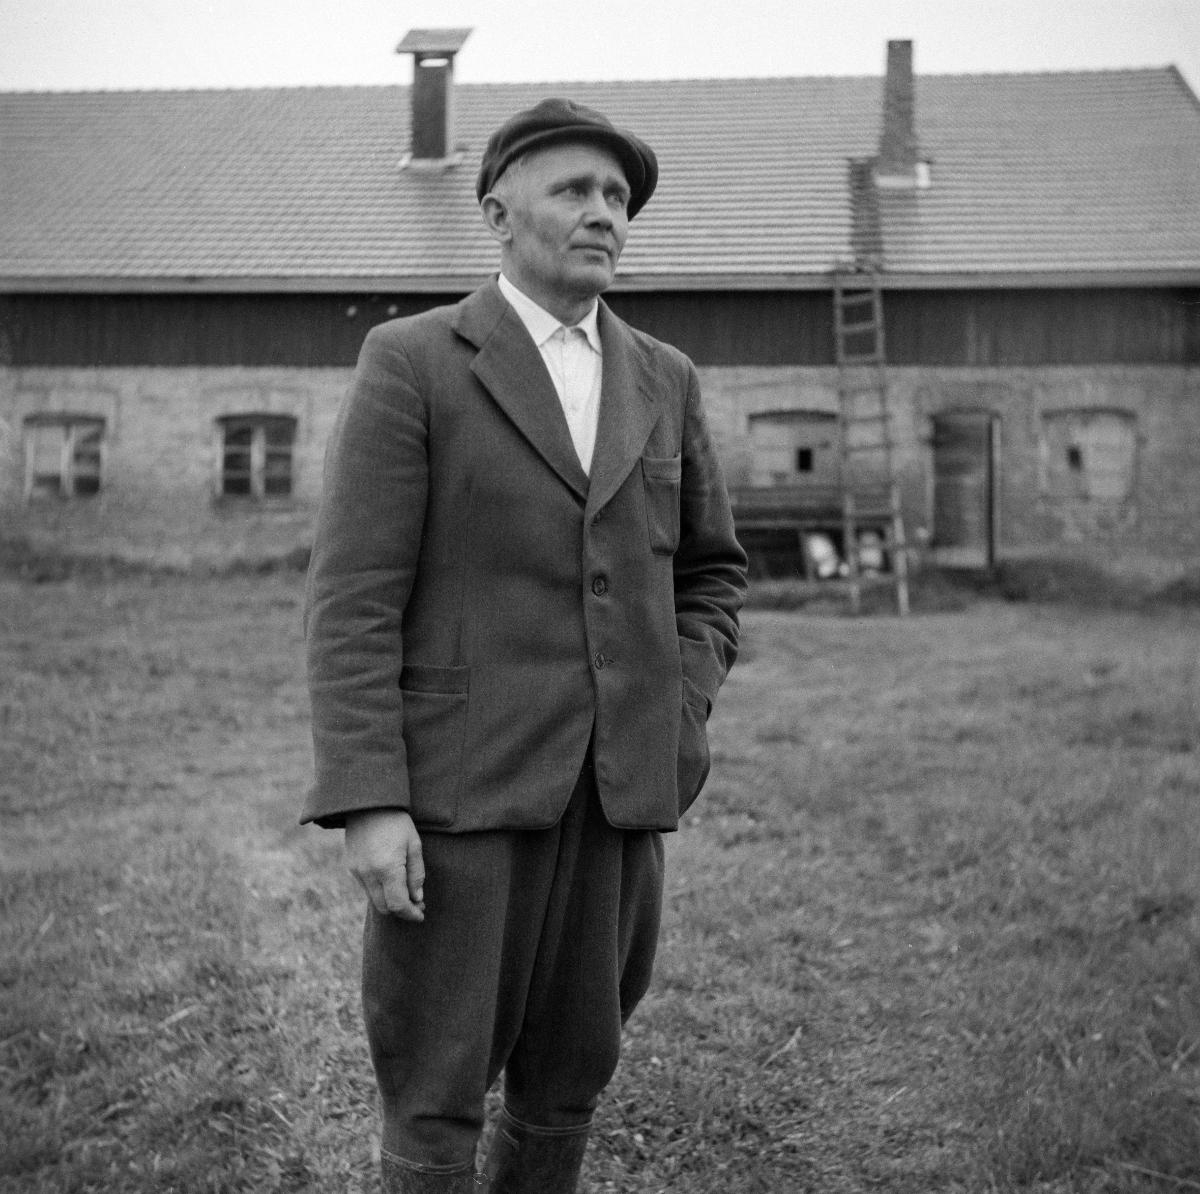
Reportaasi 29.5.1959: Ritvalan helkaperinne elää vuodesta vuoteen
sisällön kuvaus: Maanviljelijä Arvo Moijanen kertoo, että Ritvalan kylässä on nelisenkymmentä maanviljelystilaa. Peltomäärä vaihtelee 15:stä 40 hehtaariin. Karjattomia tiloja Ritvalassa ei ole ollenkaan.
Kuvaaja: Sauri, Eero, kuvaaja
Vuosi: 1900
Paikka: Suomi, Pirkanmaa, Valkeakoski, Sääksmäki, Ritvala
Aiheet: Ritvalan kylä; kylät; maatilat; maanviljelijät; yksin; kokokuva; miehet; pussihousut; housut; miesten vaatteet; lippalakit; hatut; villages; farms; farmers; men; trousers; caps (headgear); hats; byar; lantgårdar; jordbrukare; män; byxor; skärmmössor; hattar